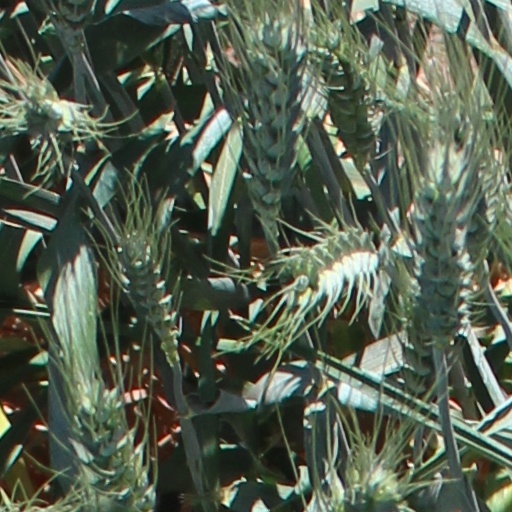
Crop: wheat